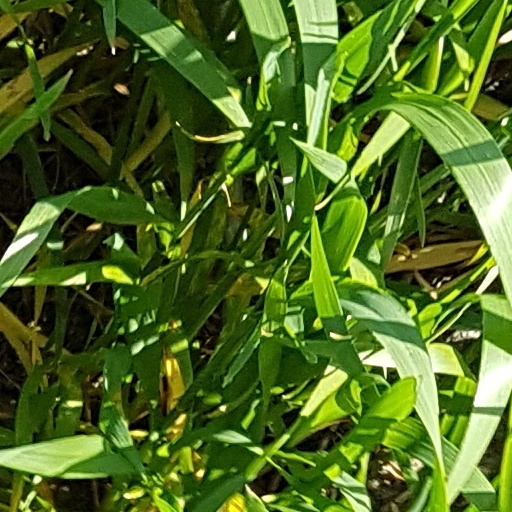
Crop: wheat